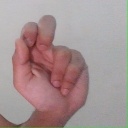
अक्षर: ढ